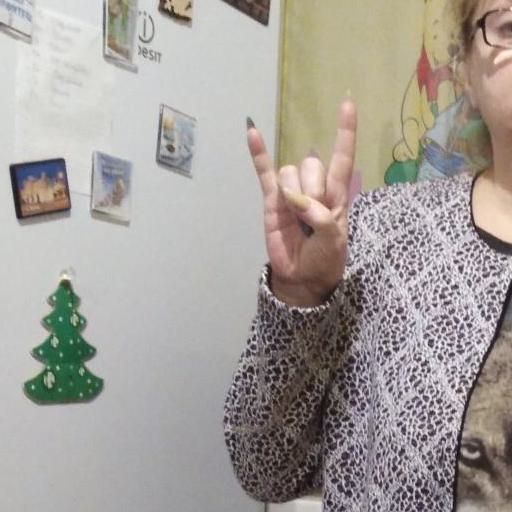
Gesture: rock